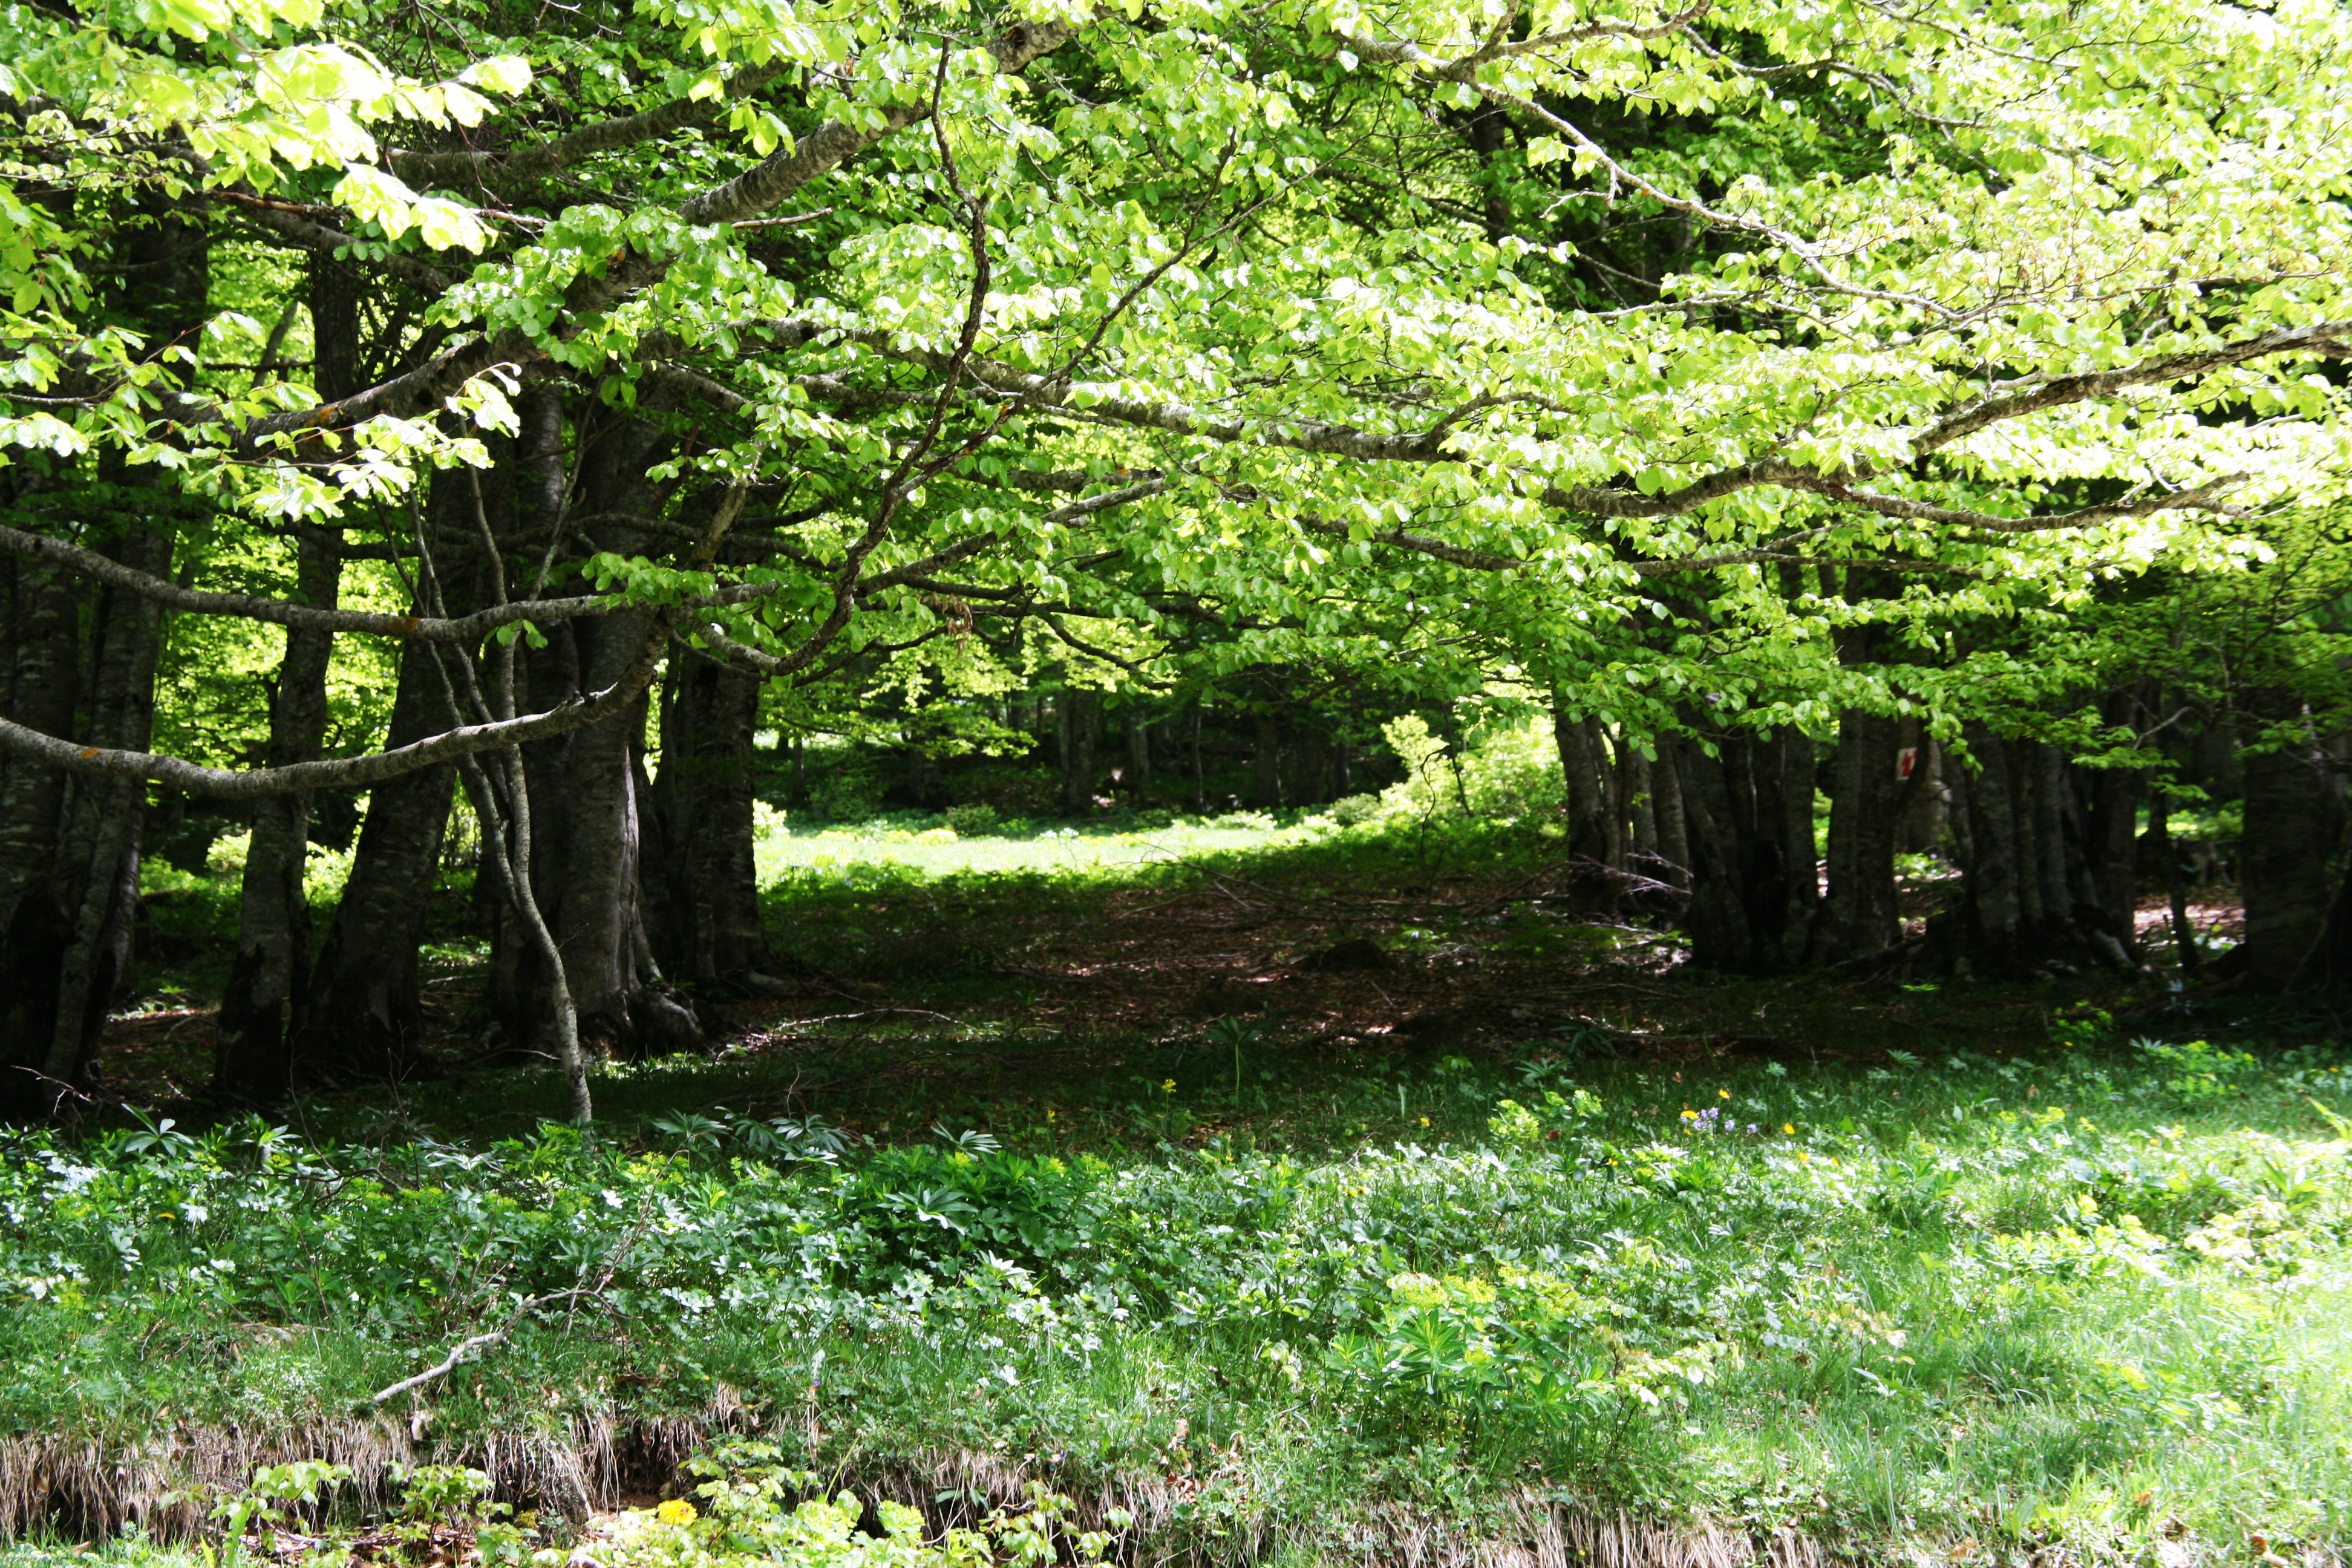
landscape, tree, nature, forest, path, plant, wood, hiking, leaf, flower, foliage, green, botany, garden, flora, trees, shrub, deciduous, woodland, habitat, ecosystem, natural environment, woody plant